Petr Pavel

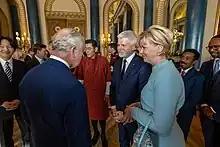
Petr Pavel and his wife during a Charles III reception at Buckingham Palace, May 2023

Before the inauguration, Pavel gave a number of interviews to both domestic and foreign media organizations. He spoke with several leaders, including Ukrainian President Volodymyr Zelenskyy, Polish President Andrzej Duda and Taiwanese President Tsai Ing-wen becoming the first elected European head of state to talk to the Taiwanese president on the phone in recent history.